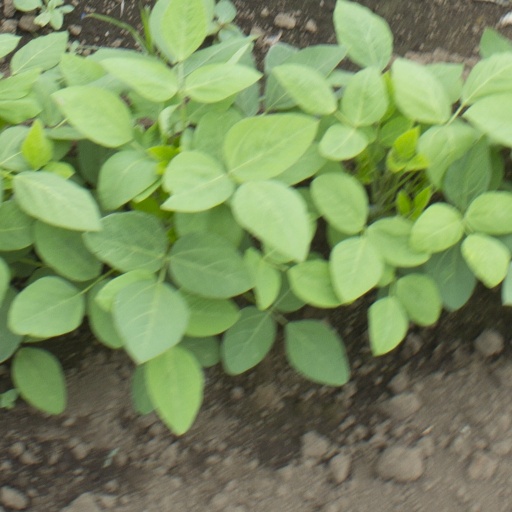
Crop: soybean